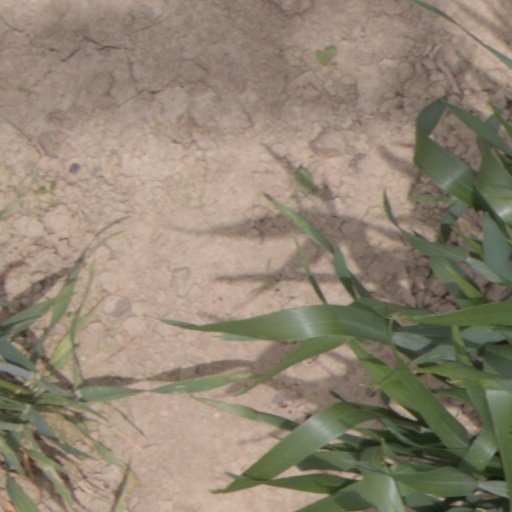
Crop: wheat